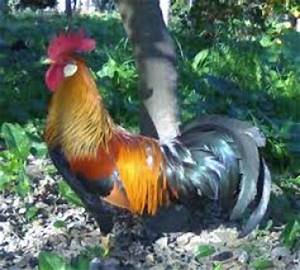
Label: gallina